Enz

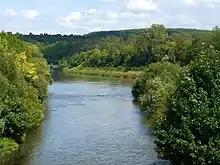
The Enz (foreground) empties into the Neckar

The Enz flows mainly through the counties of Calw, Enzkreis, Pforzheim and Ludwigsburg. Some headwaters of tributaries of the Great Enz and the headwaters of the Kaltenbach flow partly through Rastatt.